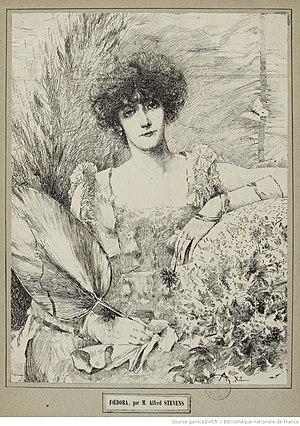
Sarah Bernhardt, lithographie d'Alfred Stevens pour le supplément du Gaulois à l'occasion de la première de Fédora, drame de Victorien Sardou au Théâtre du Vaudeville (Paris), le 11 décembre 1882
Fédora est un drame en quatre actes de Victorien Sardou représenté pour la première fois au théâtre du Vaudeville à Paris le 12 décembre 1882, Sarah Bernhardt jouant le rôle-titre.